World Urban Forum

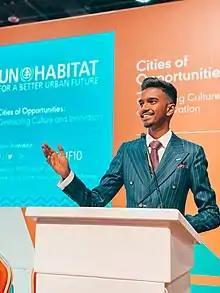
World Urban Forum X

The World Urban Forum (WUF) is the world’s premier conference on urban issues. It was established in 2001 by the United Nations to examine one of the most pressing issues facing the world today: rapid urbanisation and its impact on communities, cities, economies, climate change and policies.